Daisy and Violet Hilton

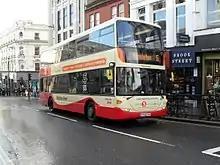
Brighton & Hove no. 708 has been named in their honour

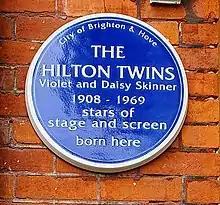
Blue plaque at 18 Riley Road

Brighton & Hove 316 (YX69 NWD), a 2019 Enviro400ER bus that currently operates in their home town, was named in their honour.